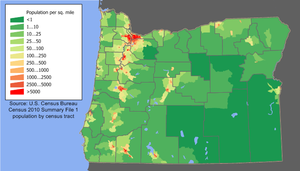
L’Oregon /ɔ.ʁe.ɡɔ̃/ est un État du Nord-Ouest des États-Unis, situé sur la côte Pacifique entre les États de Washington au nord, de Californie au sud, du Nevada au sud-est, et de l'Idaho à l'est. Ses frontières au nord et à l'est suivent pour l'essentiel les cours du fleuve Columbia et de la rivière Snake. Le territoire orégonais est intégralement traversé par la chaîne des Cascades qui forme une importante barrière climatique : l'ouest de l'État, de climat océanique, est recouvert par la forêt tempérée humide tandis que sa partie est, semi-aride, est occupée par le Haut désert de l'Oregon. Le parc national de Crater Lake se trouve dans le sud de l'État. La réserve indienne de Warm Springs s'étend sur 2 640,2 km² dans le nord de l'État, sur le versant Est de la chaîne des Cascades.